Amblyeleotris diagonalis

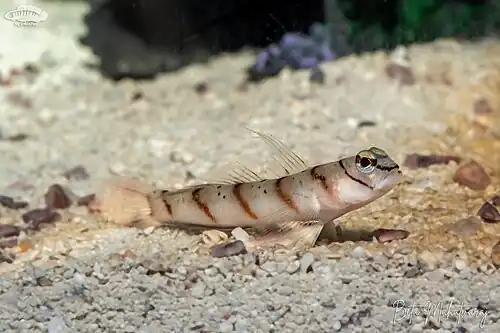

Amblyeleotris diagonalis, the diagonal shrimpgoby, is a species of goby. It is native to the Indian Ocean and the western Pacific Ocean where it can be found on reefs at depths of from . "Amblyeleotris diagonalis" is commensal with alpheid shrimps.